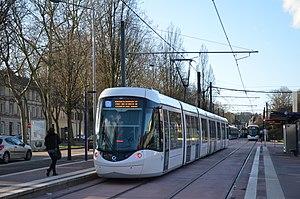
Alstom Citadis 302 n°840 sur le ""Métro"" de Rouen, à la station terminus Boulingrin en direction de Technopôle."
Cet article est une liste des stations du TEOR et du tramway de Rouen.
Sotteville-lès-Rouen, couramment appelée Sotteville, est une commune française située dans le département de la Seine-Maritime en région Normandie.